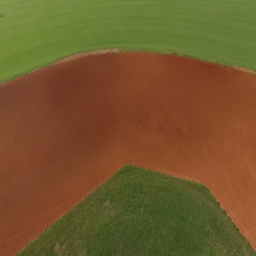
low flying aerial over empty baseball field in the evening